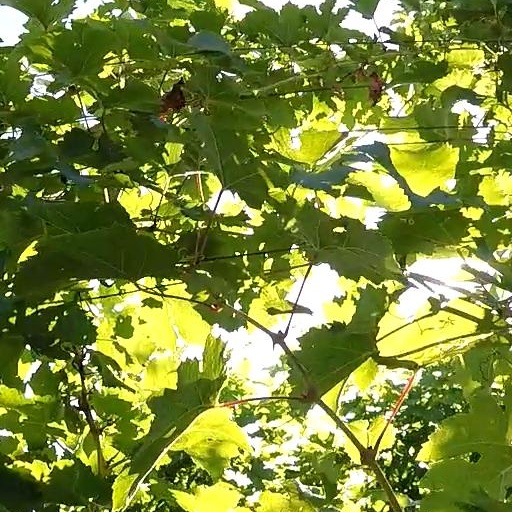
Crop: grape